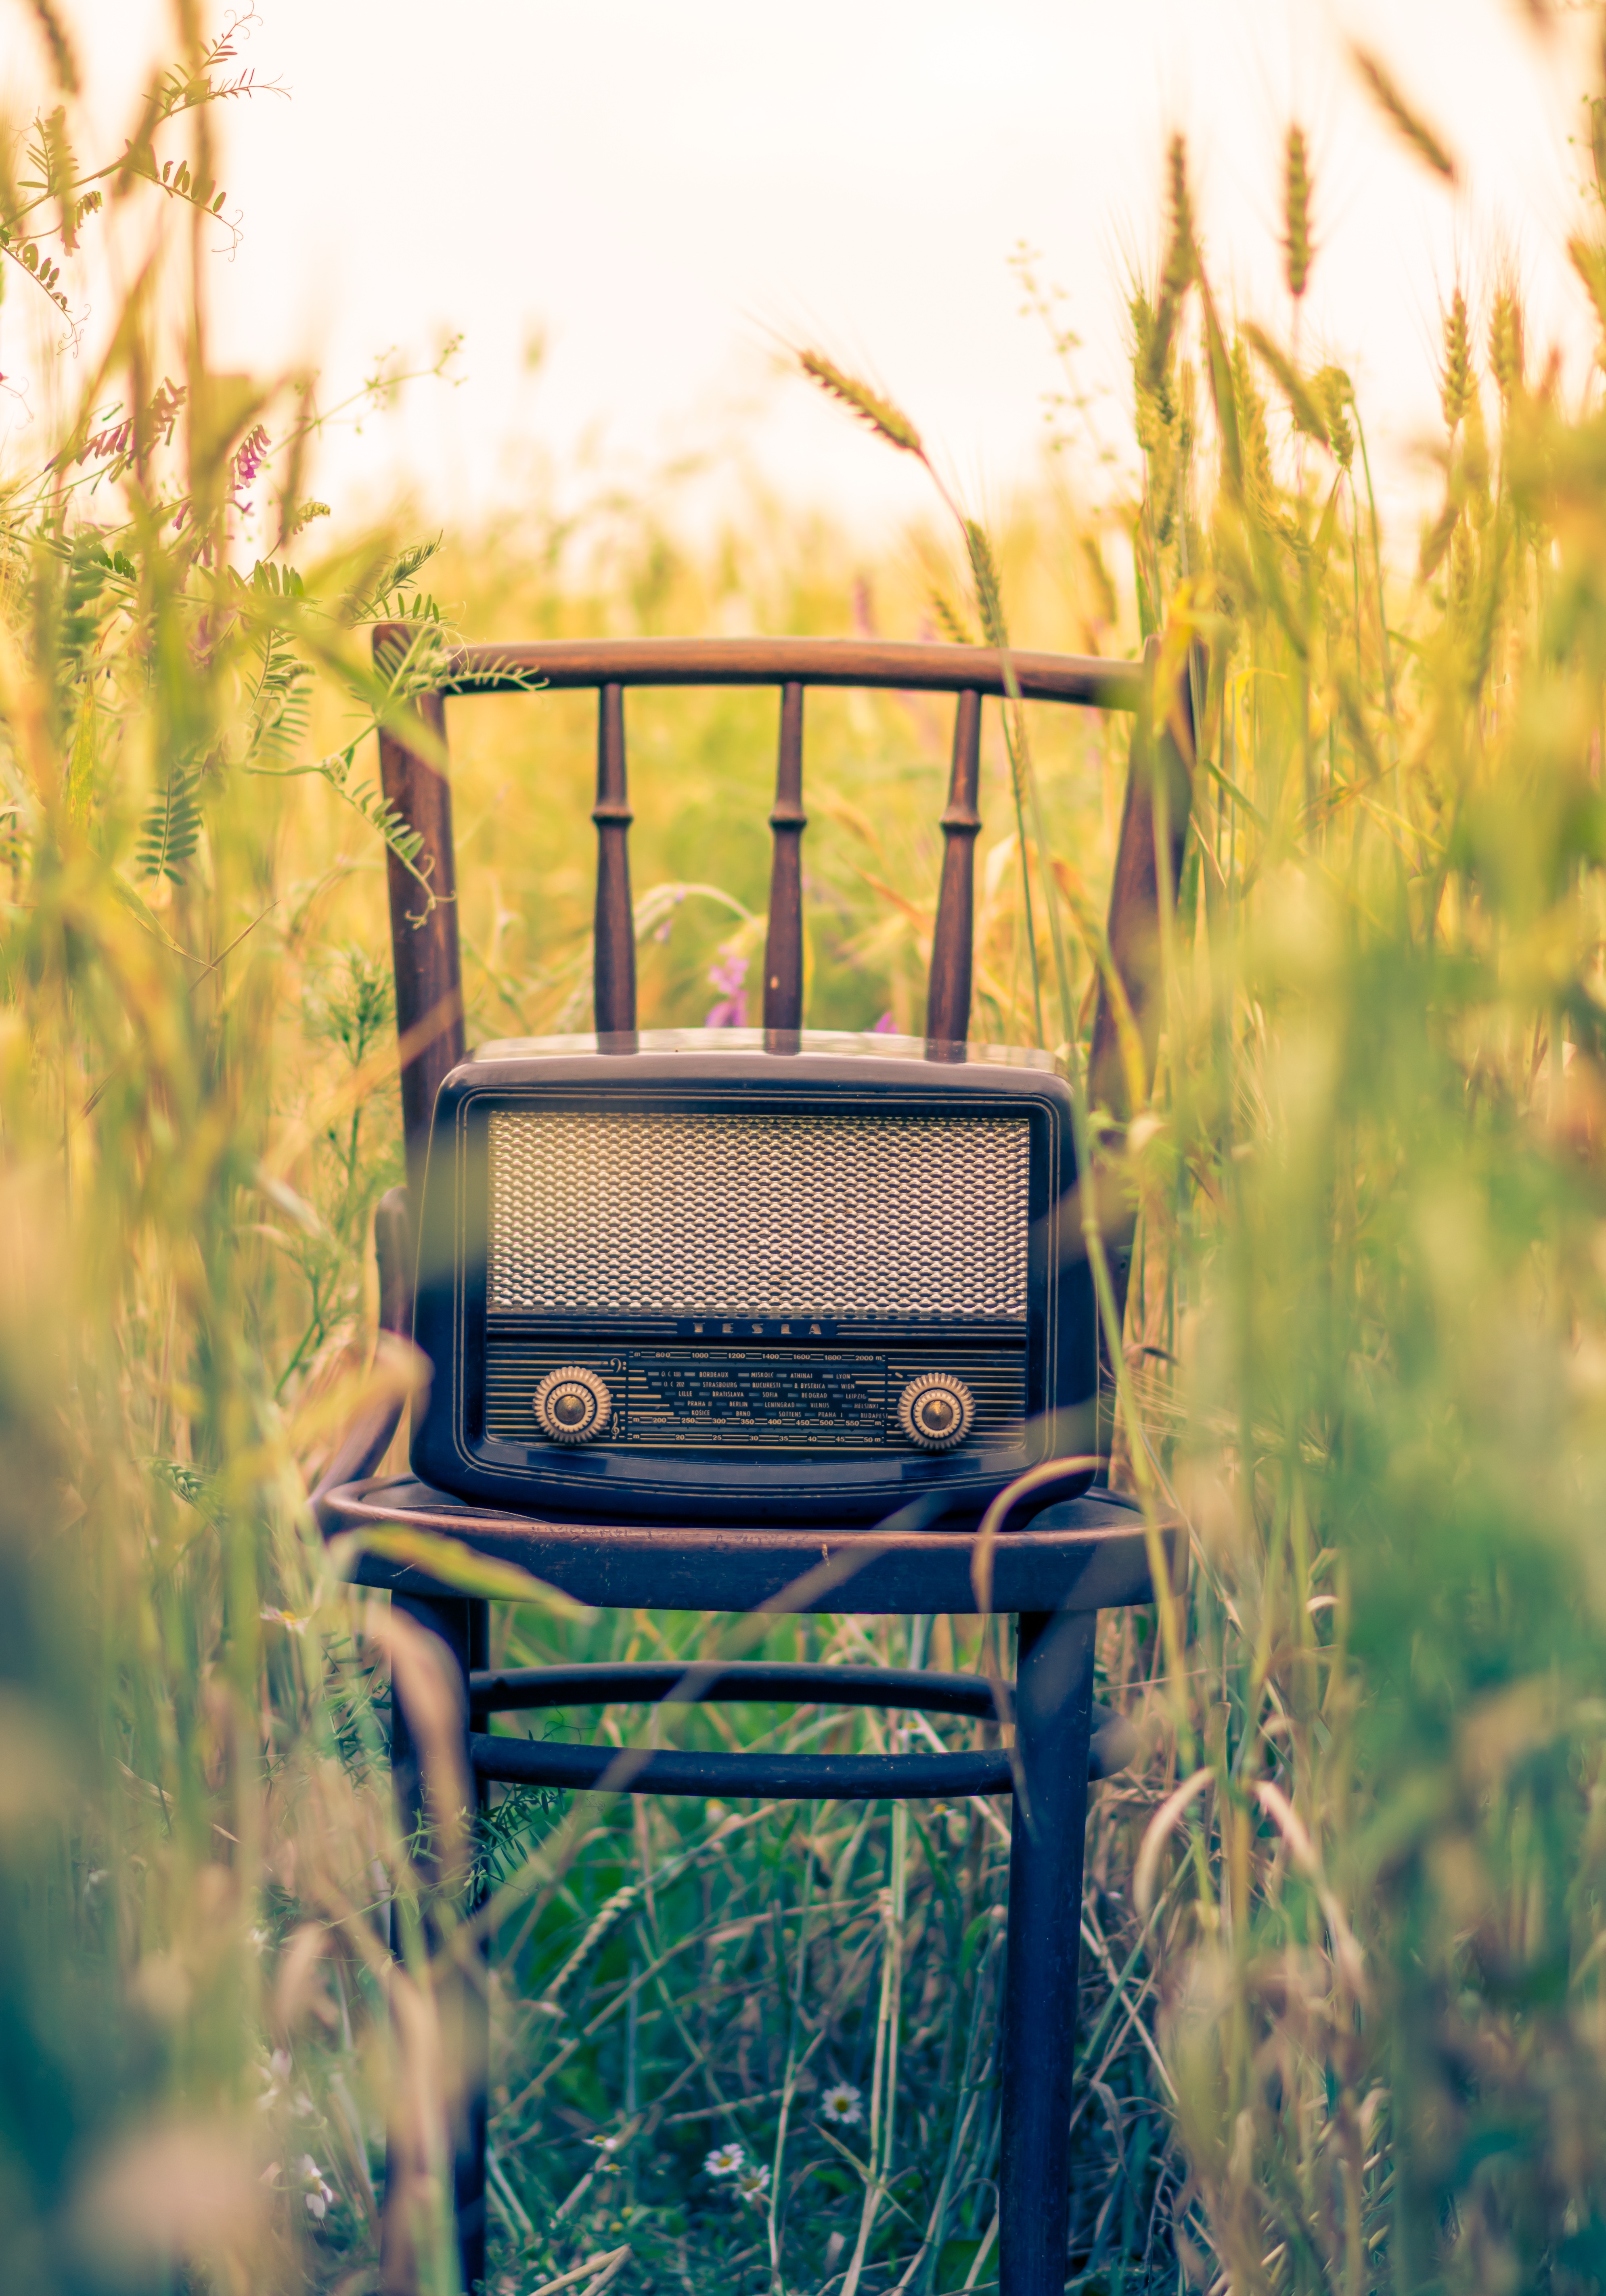
grass, field, vintage, sunlight, chair, autumn, agriculture, radio, classic, grass family